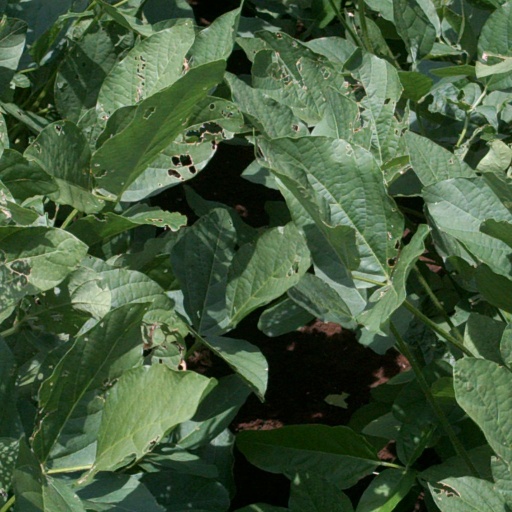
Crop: soybean